Rice University

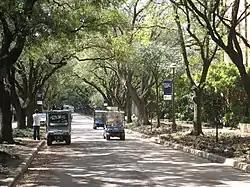
A view along the inner loop, with three of the university service personnel's traditional golf carts in view

Students of Rice and other Houston-area colleges and universities making up the Student Coalition for a Just and Equitable Innovation Corridor are advocating for a community benefits agreement (CBA), a contractual agreement between a developer and a community coalition. Residents of neighboring Third Ward and other members of the Houston Coalition for Equitable Development Without Displacement (HCEDD) have faced consistent opposition from the City of Houston and Rice Management Company to a CBA as traditionally defined, in favor of an agreement between the latter two entities without a community coalition signatory.